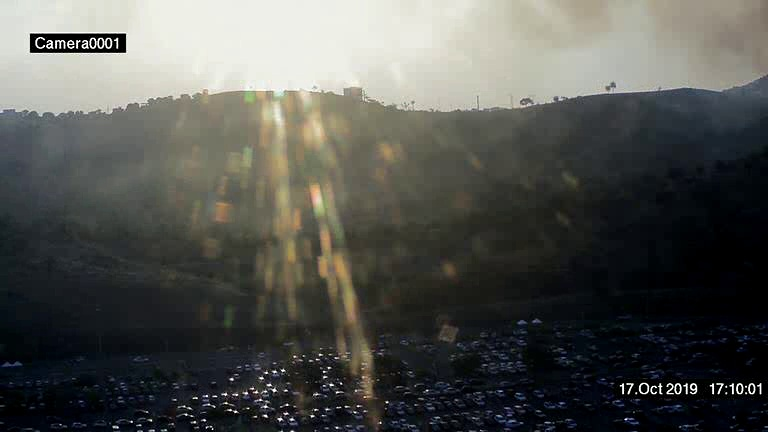
Fire: no
Smoke: yes